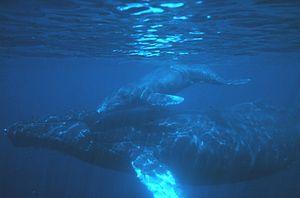
La migration des cétacés désigne le cycle migratoire consistant en longs voyages que font bi-annuellement certains cétacés afin de rejoindre des eaux meilleures, c'est-à-dire plus propices à l'alimentation ou à la reproduction. Ces migrations se font à des périodes variables selon les hémisphères et suivent le rythme des saisons. Elles sont parfois le fait d'individus isolés, parfois de groupes comprenant jusqu'à 30 000 individus qui sont alors une cible de choix pour l'observation des baleines. Elles se font à la vitesse de 5 à 20 km/h, soit environ 75 à 200 km/jour.